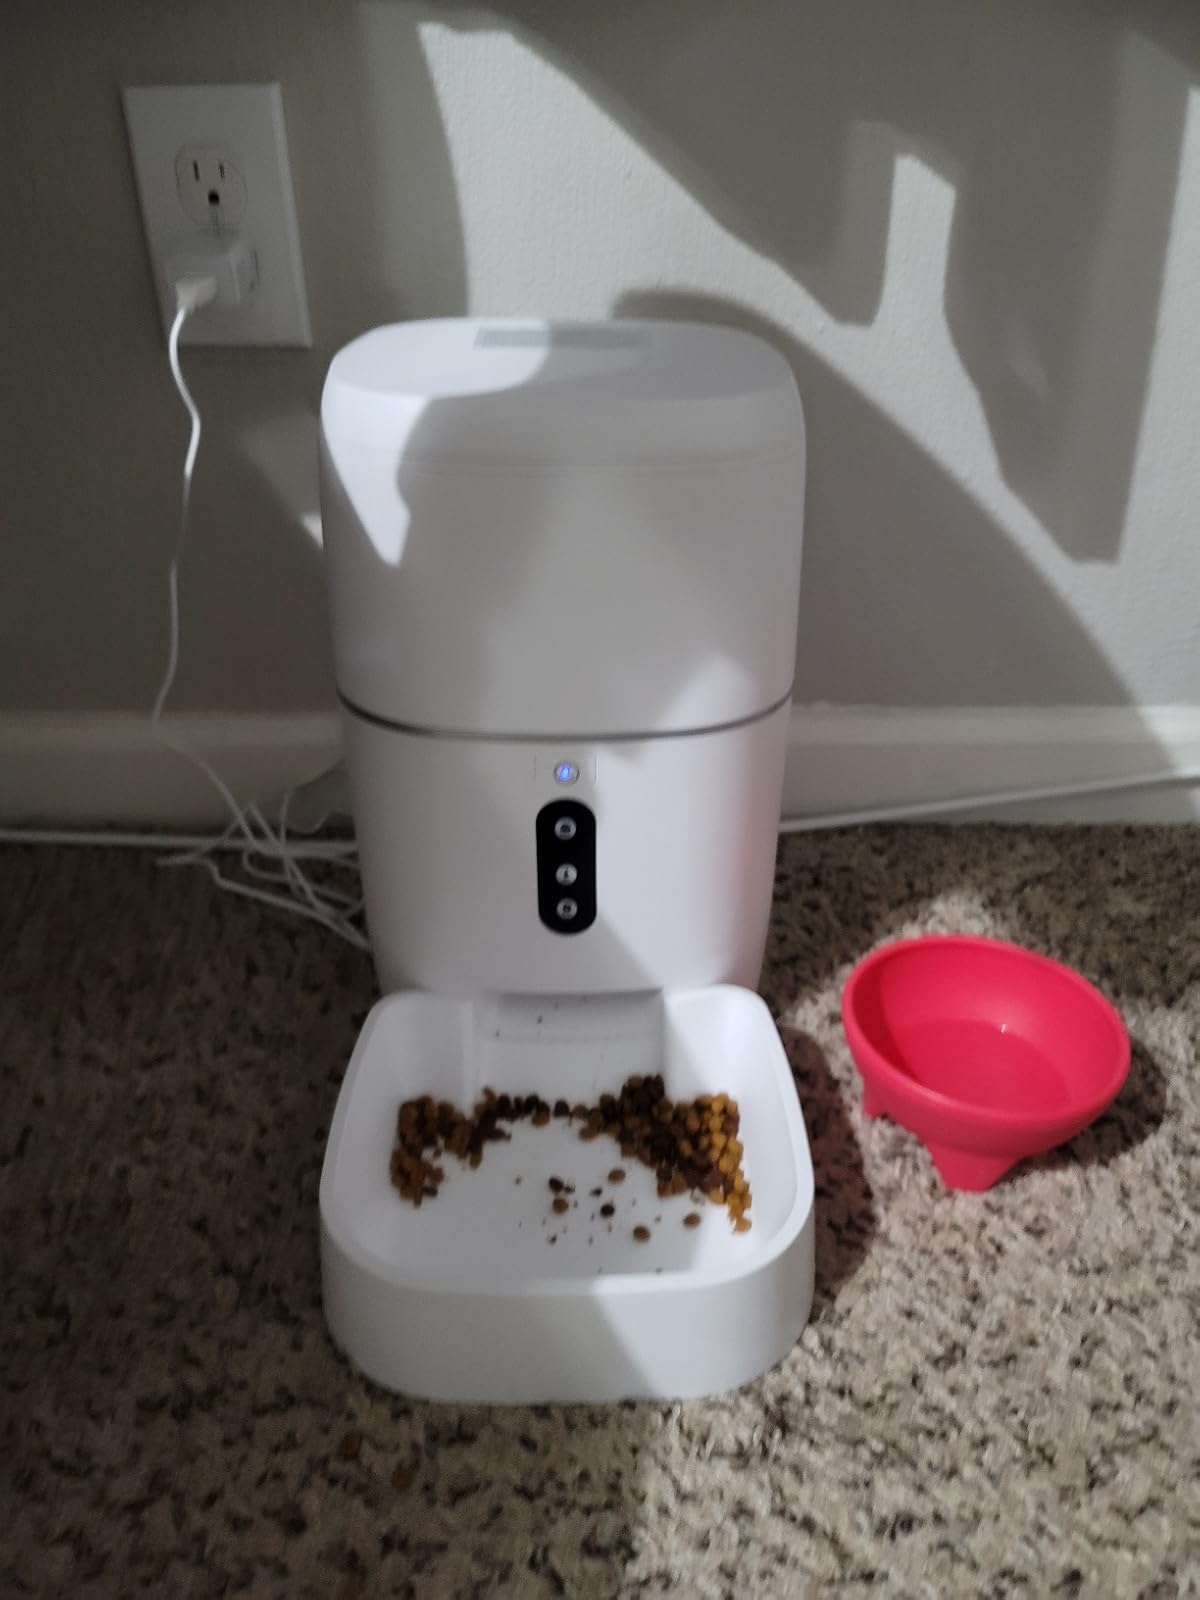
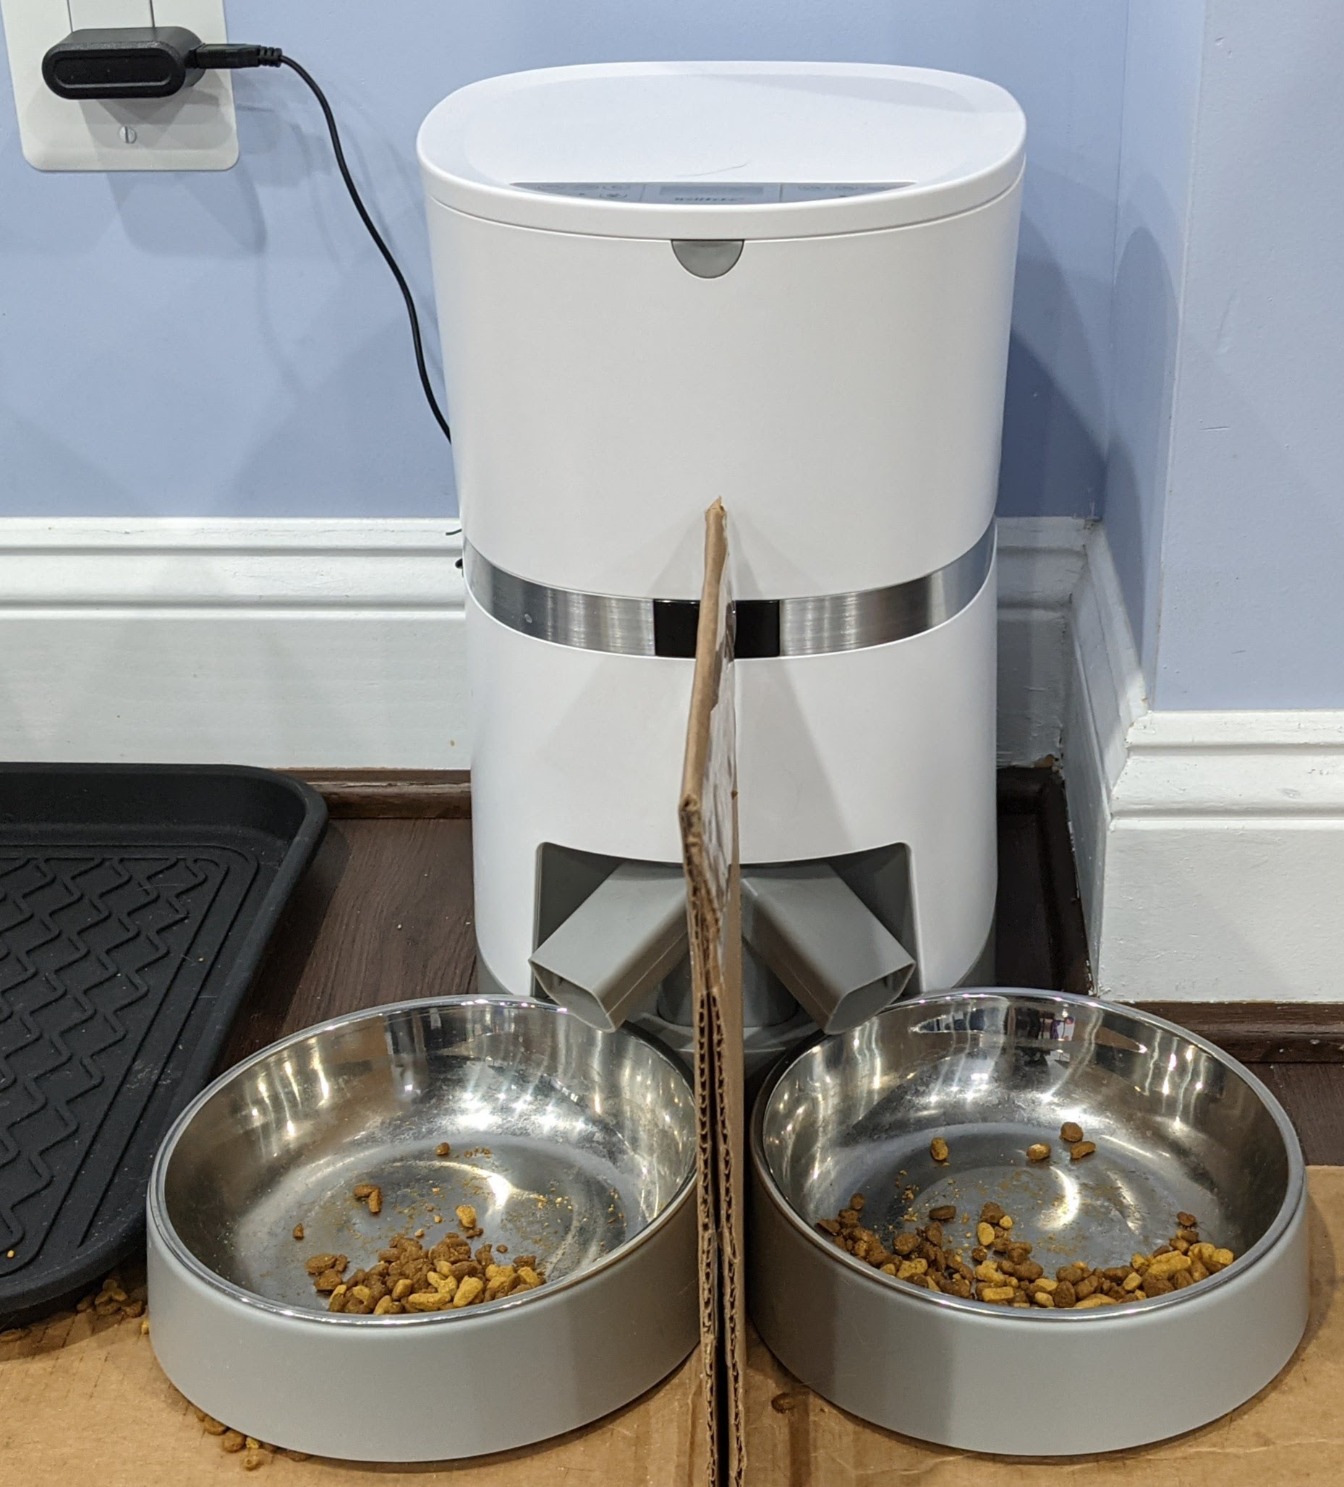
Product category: items_feeder
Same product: no